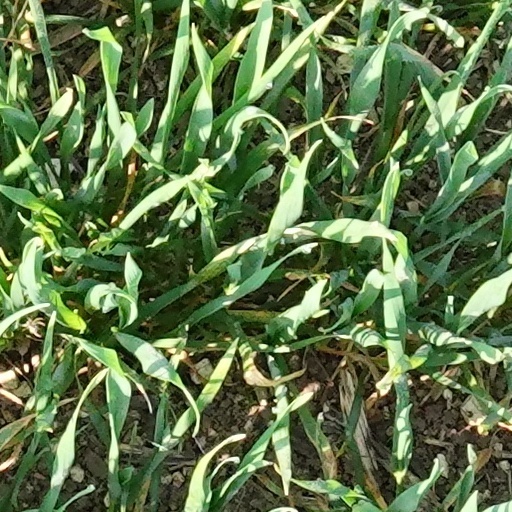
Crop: wheat